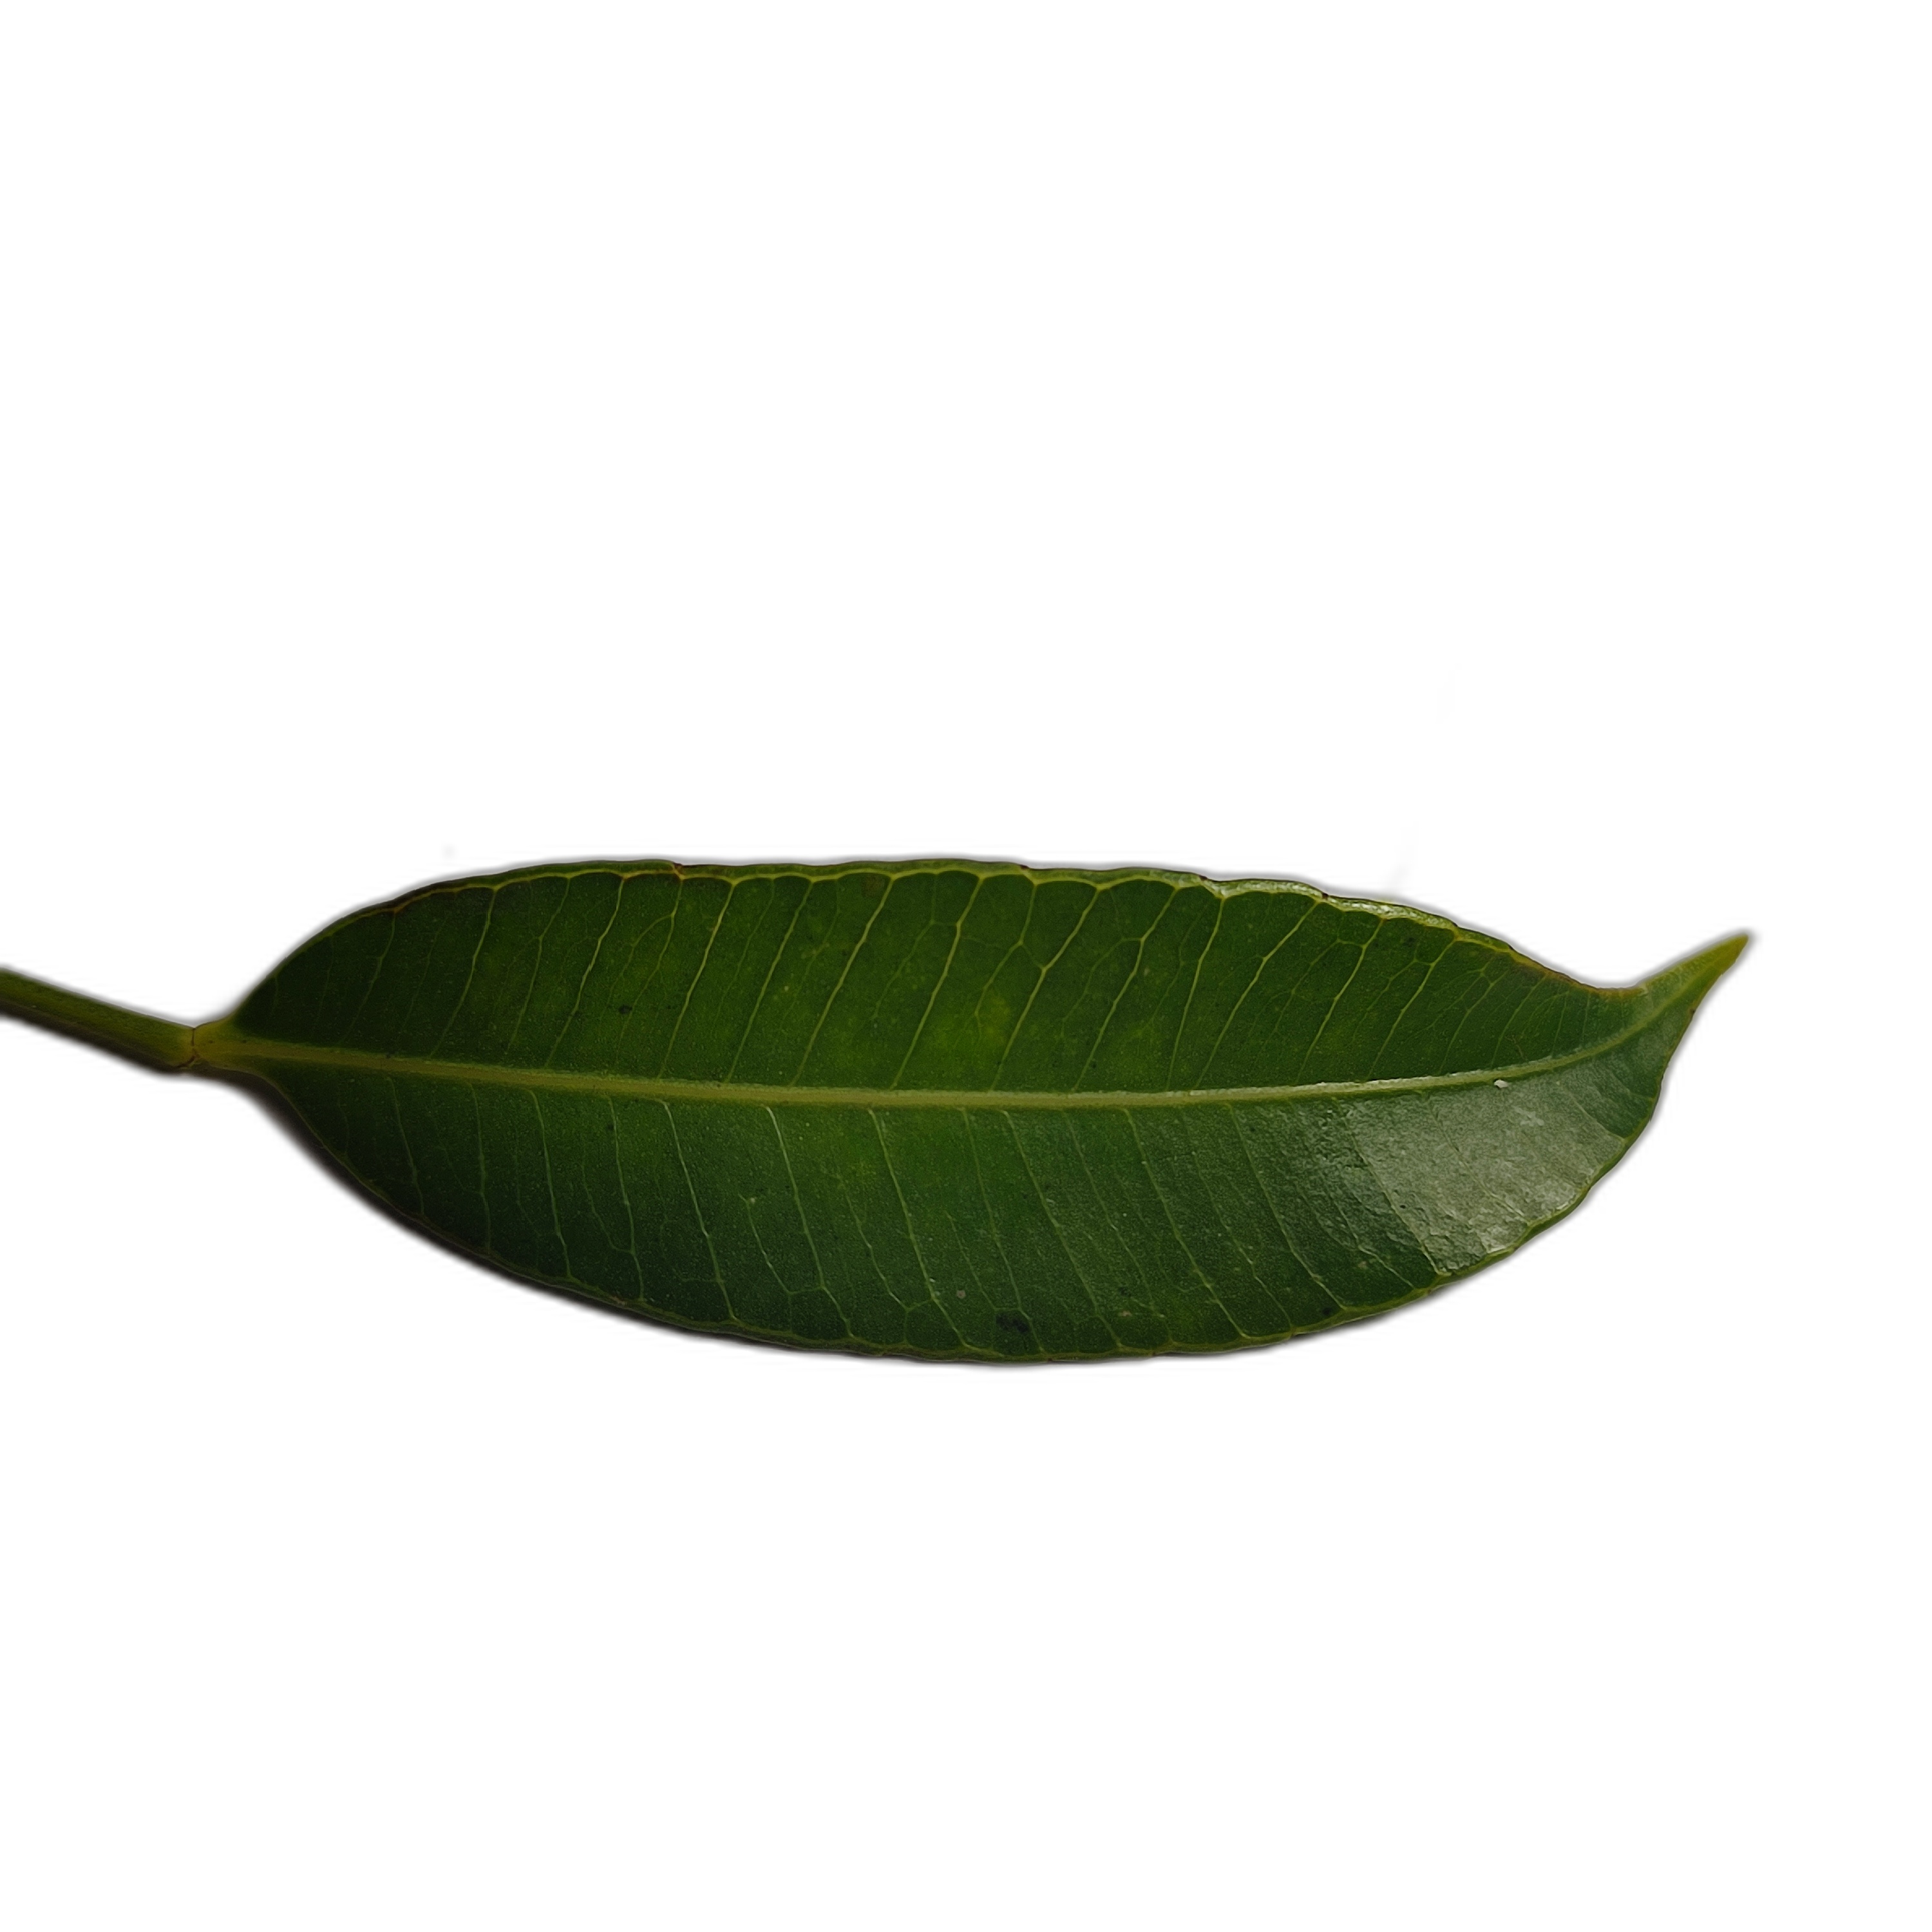
Label: healthy